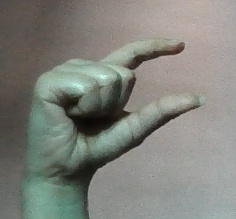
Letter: dal